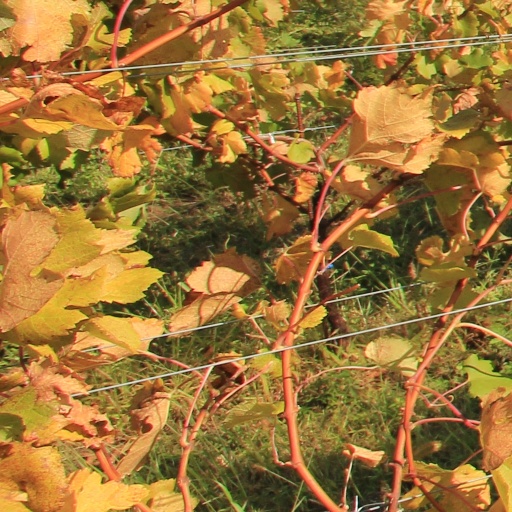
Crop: grape